Paddock

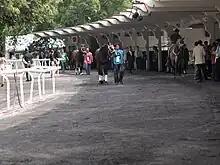

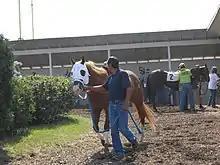
A saddling paddock at a racetrack

The most common design provides an area for exercise and is often situated near the stables. Larger paddocks may have grass maintained in them, but many are dirt or a similar natural surface. In those cases drainage and a top layer of sand are often used to keep a suitable surface in the paddock.